Mike Davis (running back)

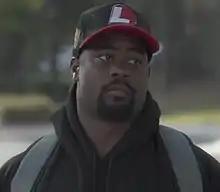
Davis in 2021

Mike Davis (born February 19, 1993) is an American former professional football player who was a running back for eight seasons in the National Football League (NFL). He played college football for the South Carolina Gamecocks, and was selected by the San Francisco 49ers in the fourth round of the 2015 NFL draft. Davis also played for the Seattle Seahawks, Chicago Bears, Carolina Panthers, Atlanta Falcons, and Baltimore Ravens.